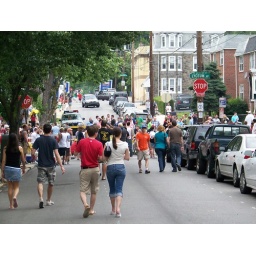
This is out in front of my house lookng down the street to the top of the Manayunk Wall